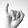
ASL letter: I